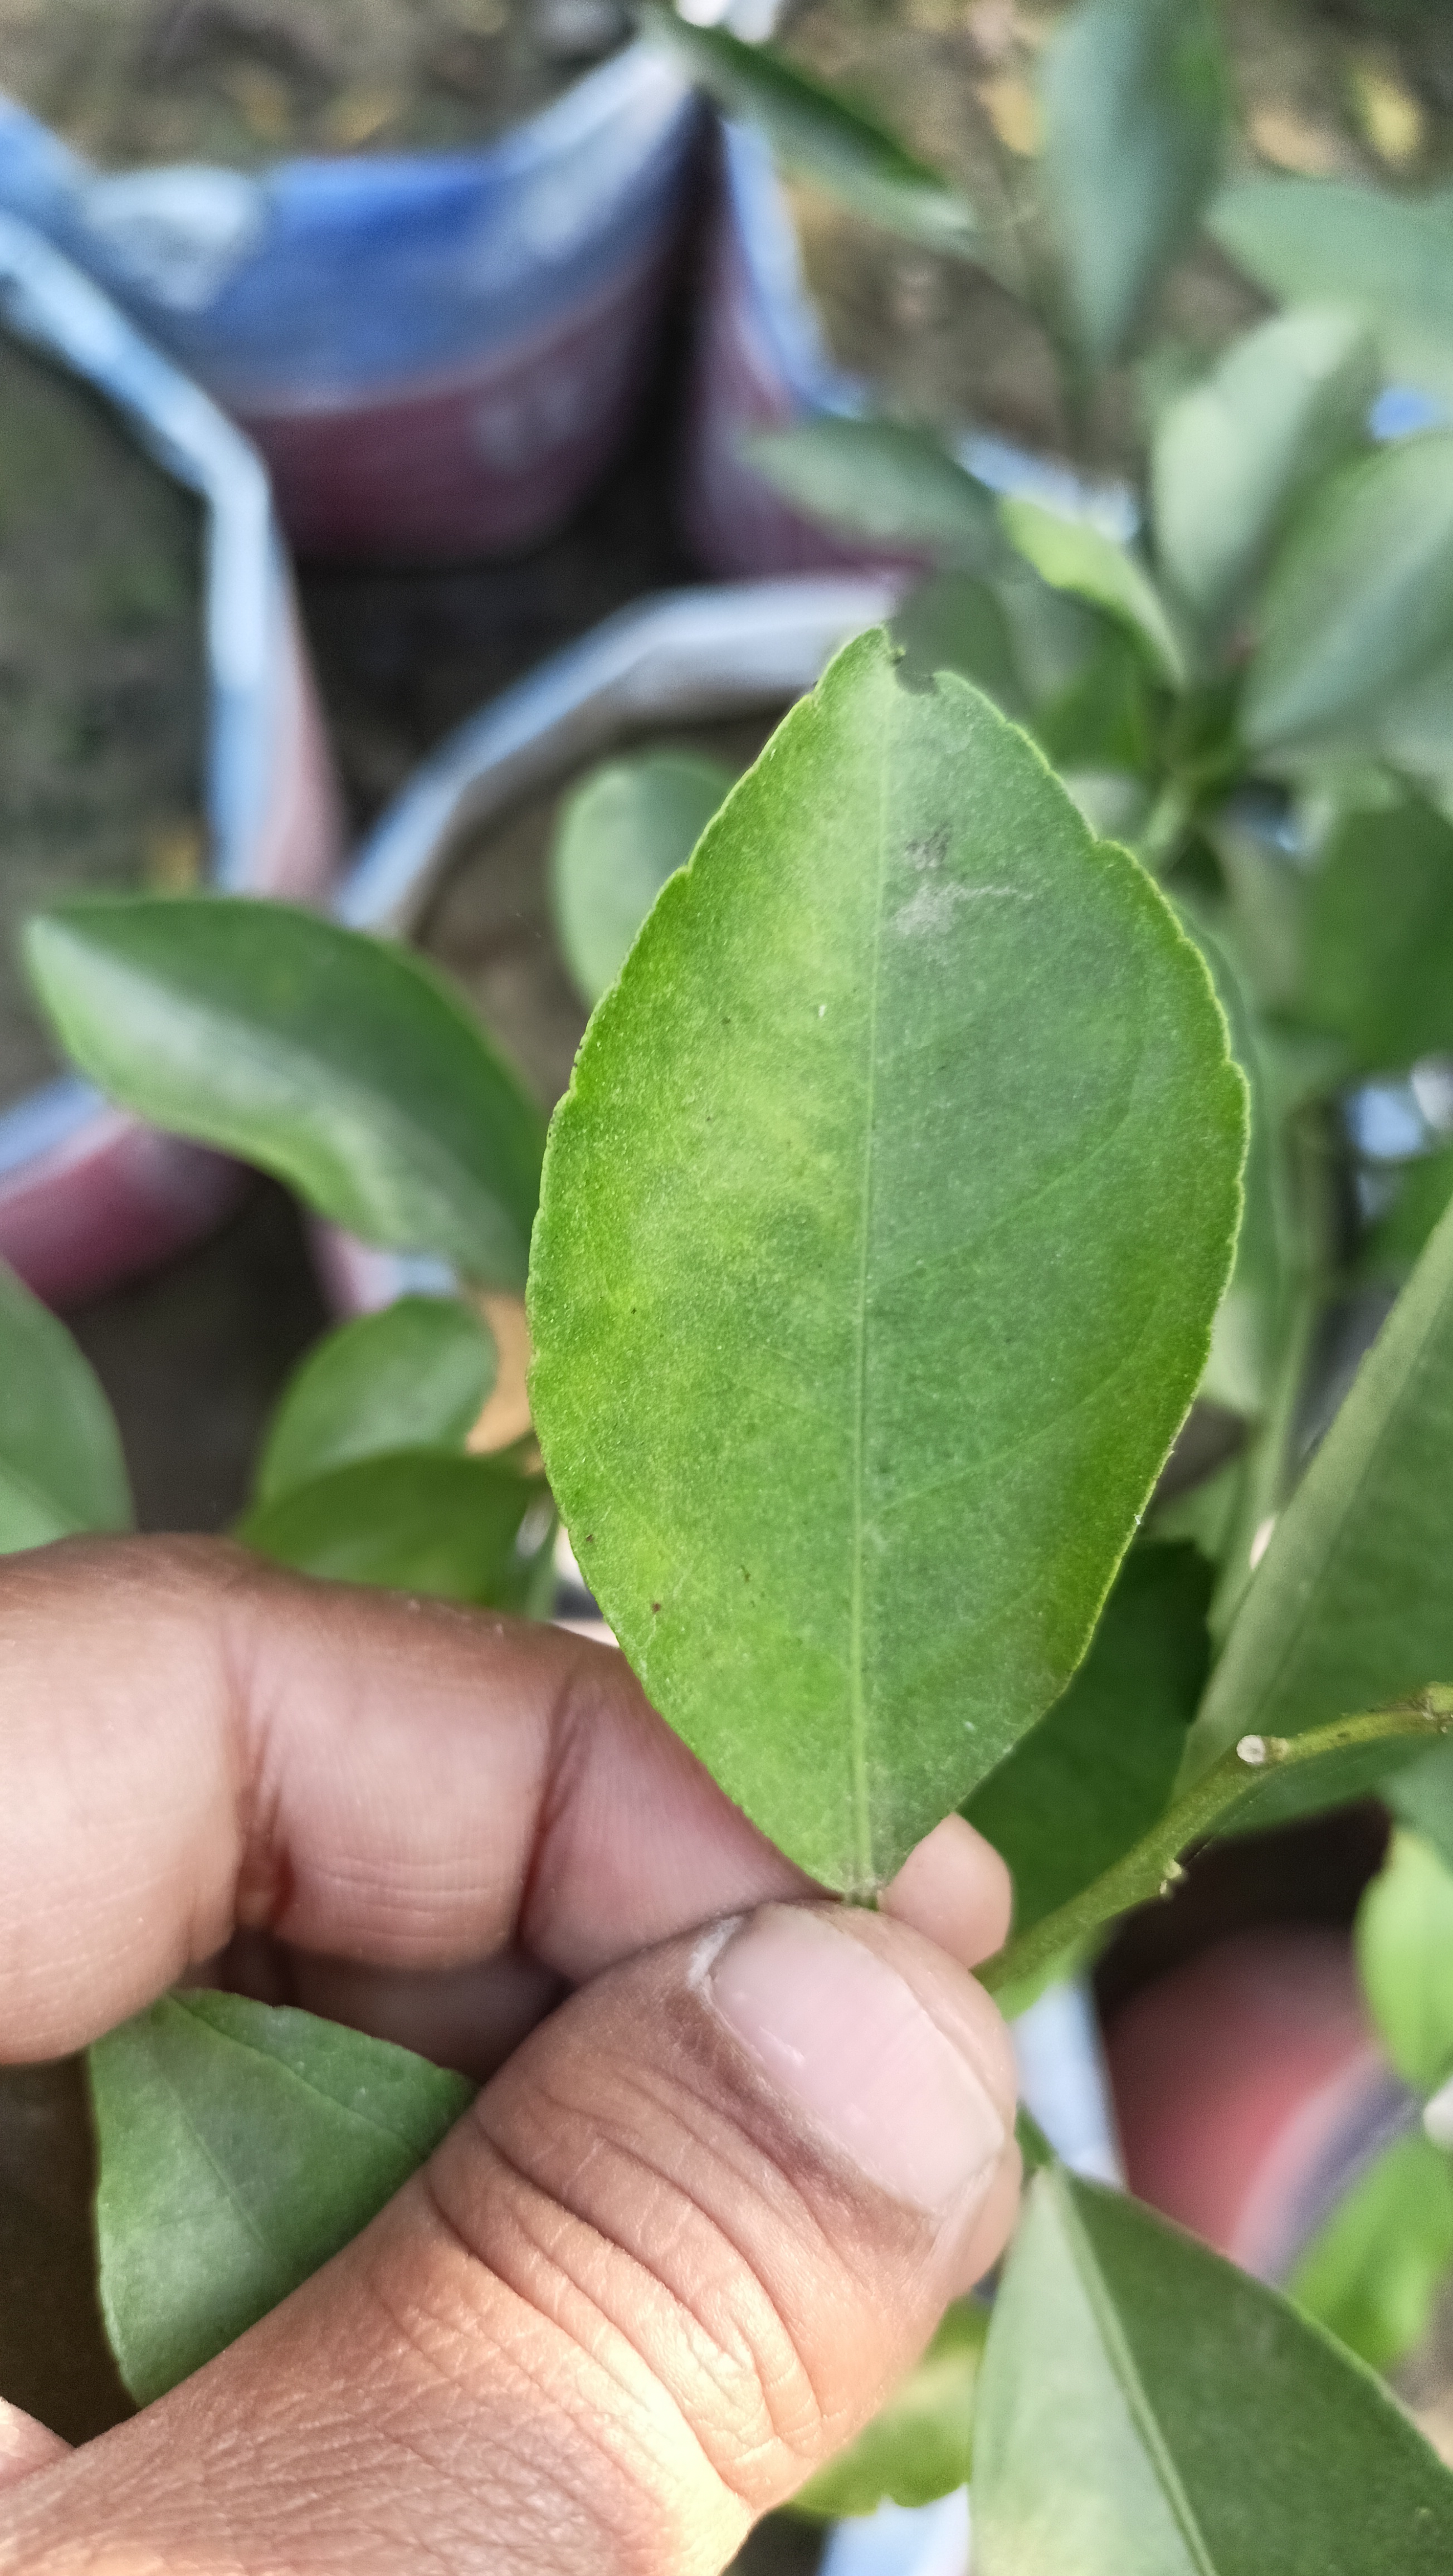
Mandarin leaf variety: China Mishti